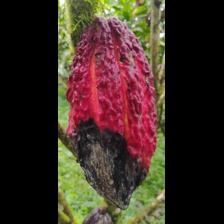
Label: phytophthora